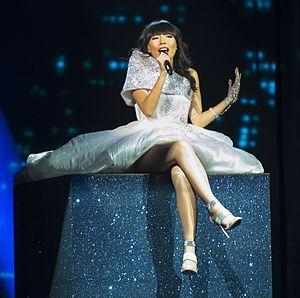
L'Australie participe au Concours Eurovision de la chanson, depuis sa soixantième édition, en 2015 quand le pays a été invité de manière exceptionnelle. L'invitation est renouvelée annuellement depuis. L'Australie est le premier pays d'Océanie à participer à l'Eurovision.